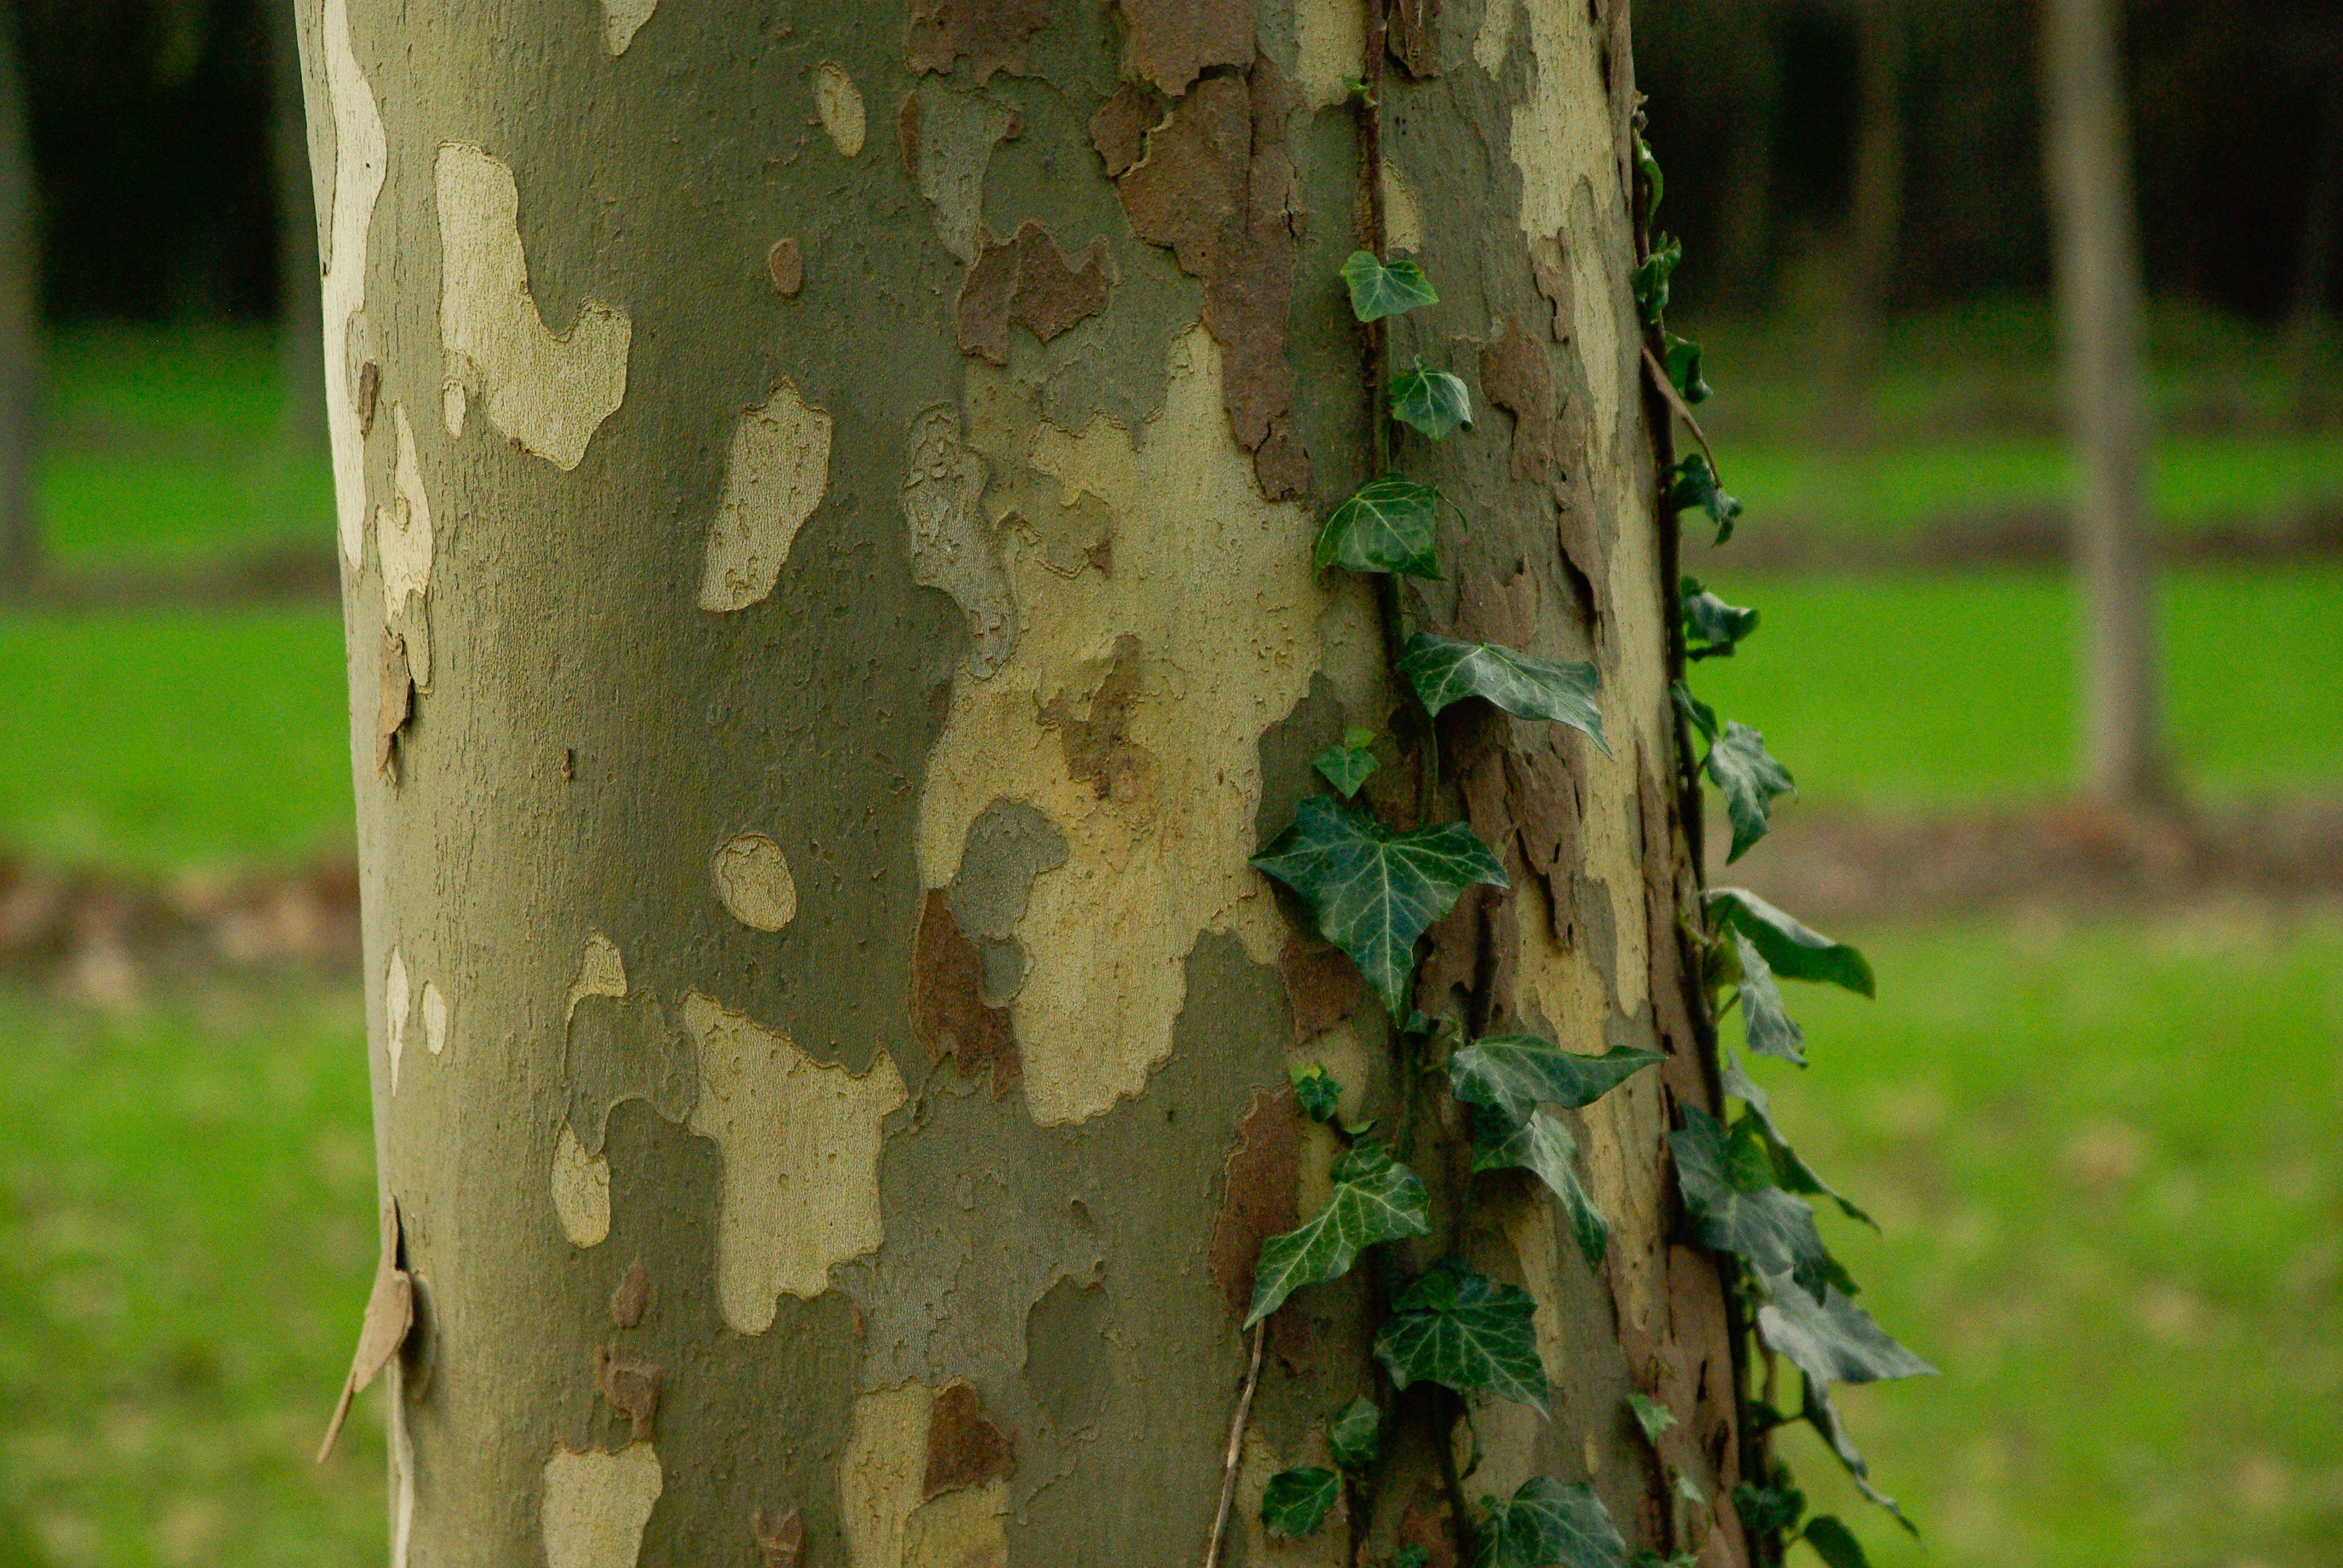
tree, branch, plant, texture, leaf, trunk, bark, green, produce, birch, ivy, autumn, botany, tree trunk, deciduous, woodland, flowering plant, plane tree, plant stem, woody plant, land plant